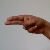
The image shows a hand gesture representing the letter 'H' in Indian Sign Language.